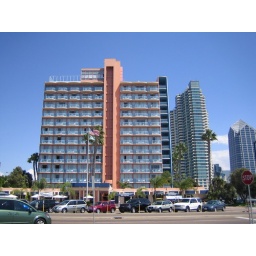
pink building in San Diego